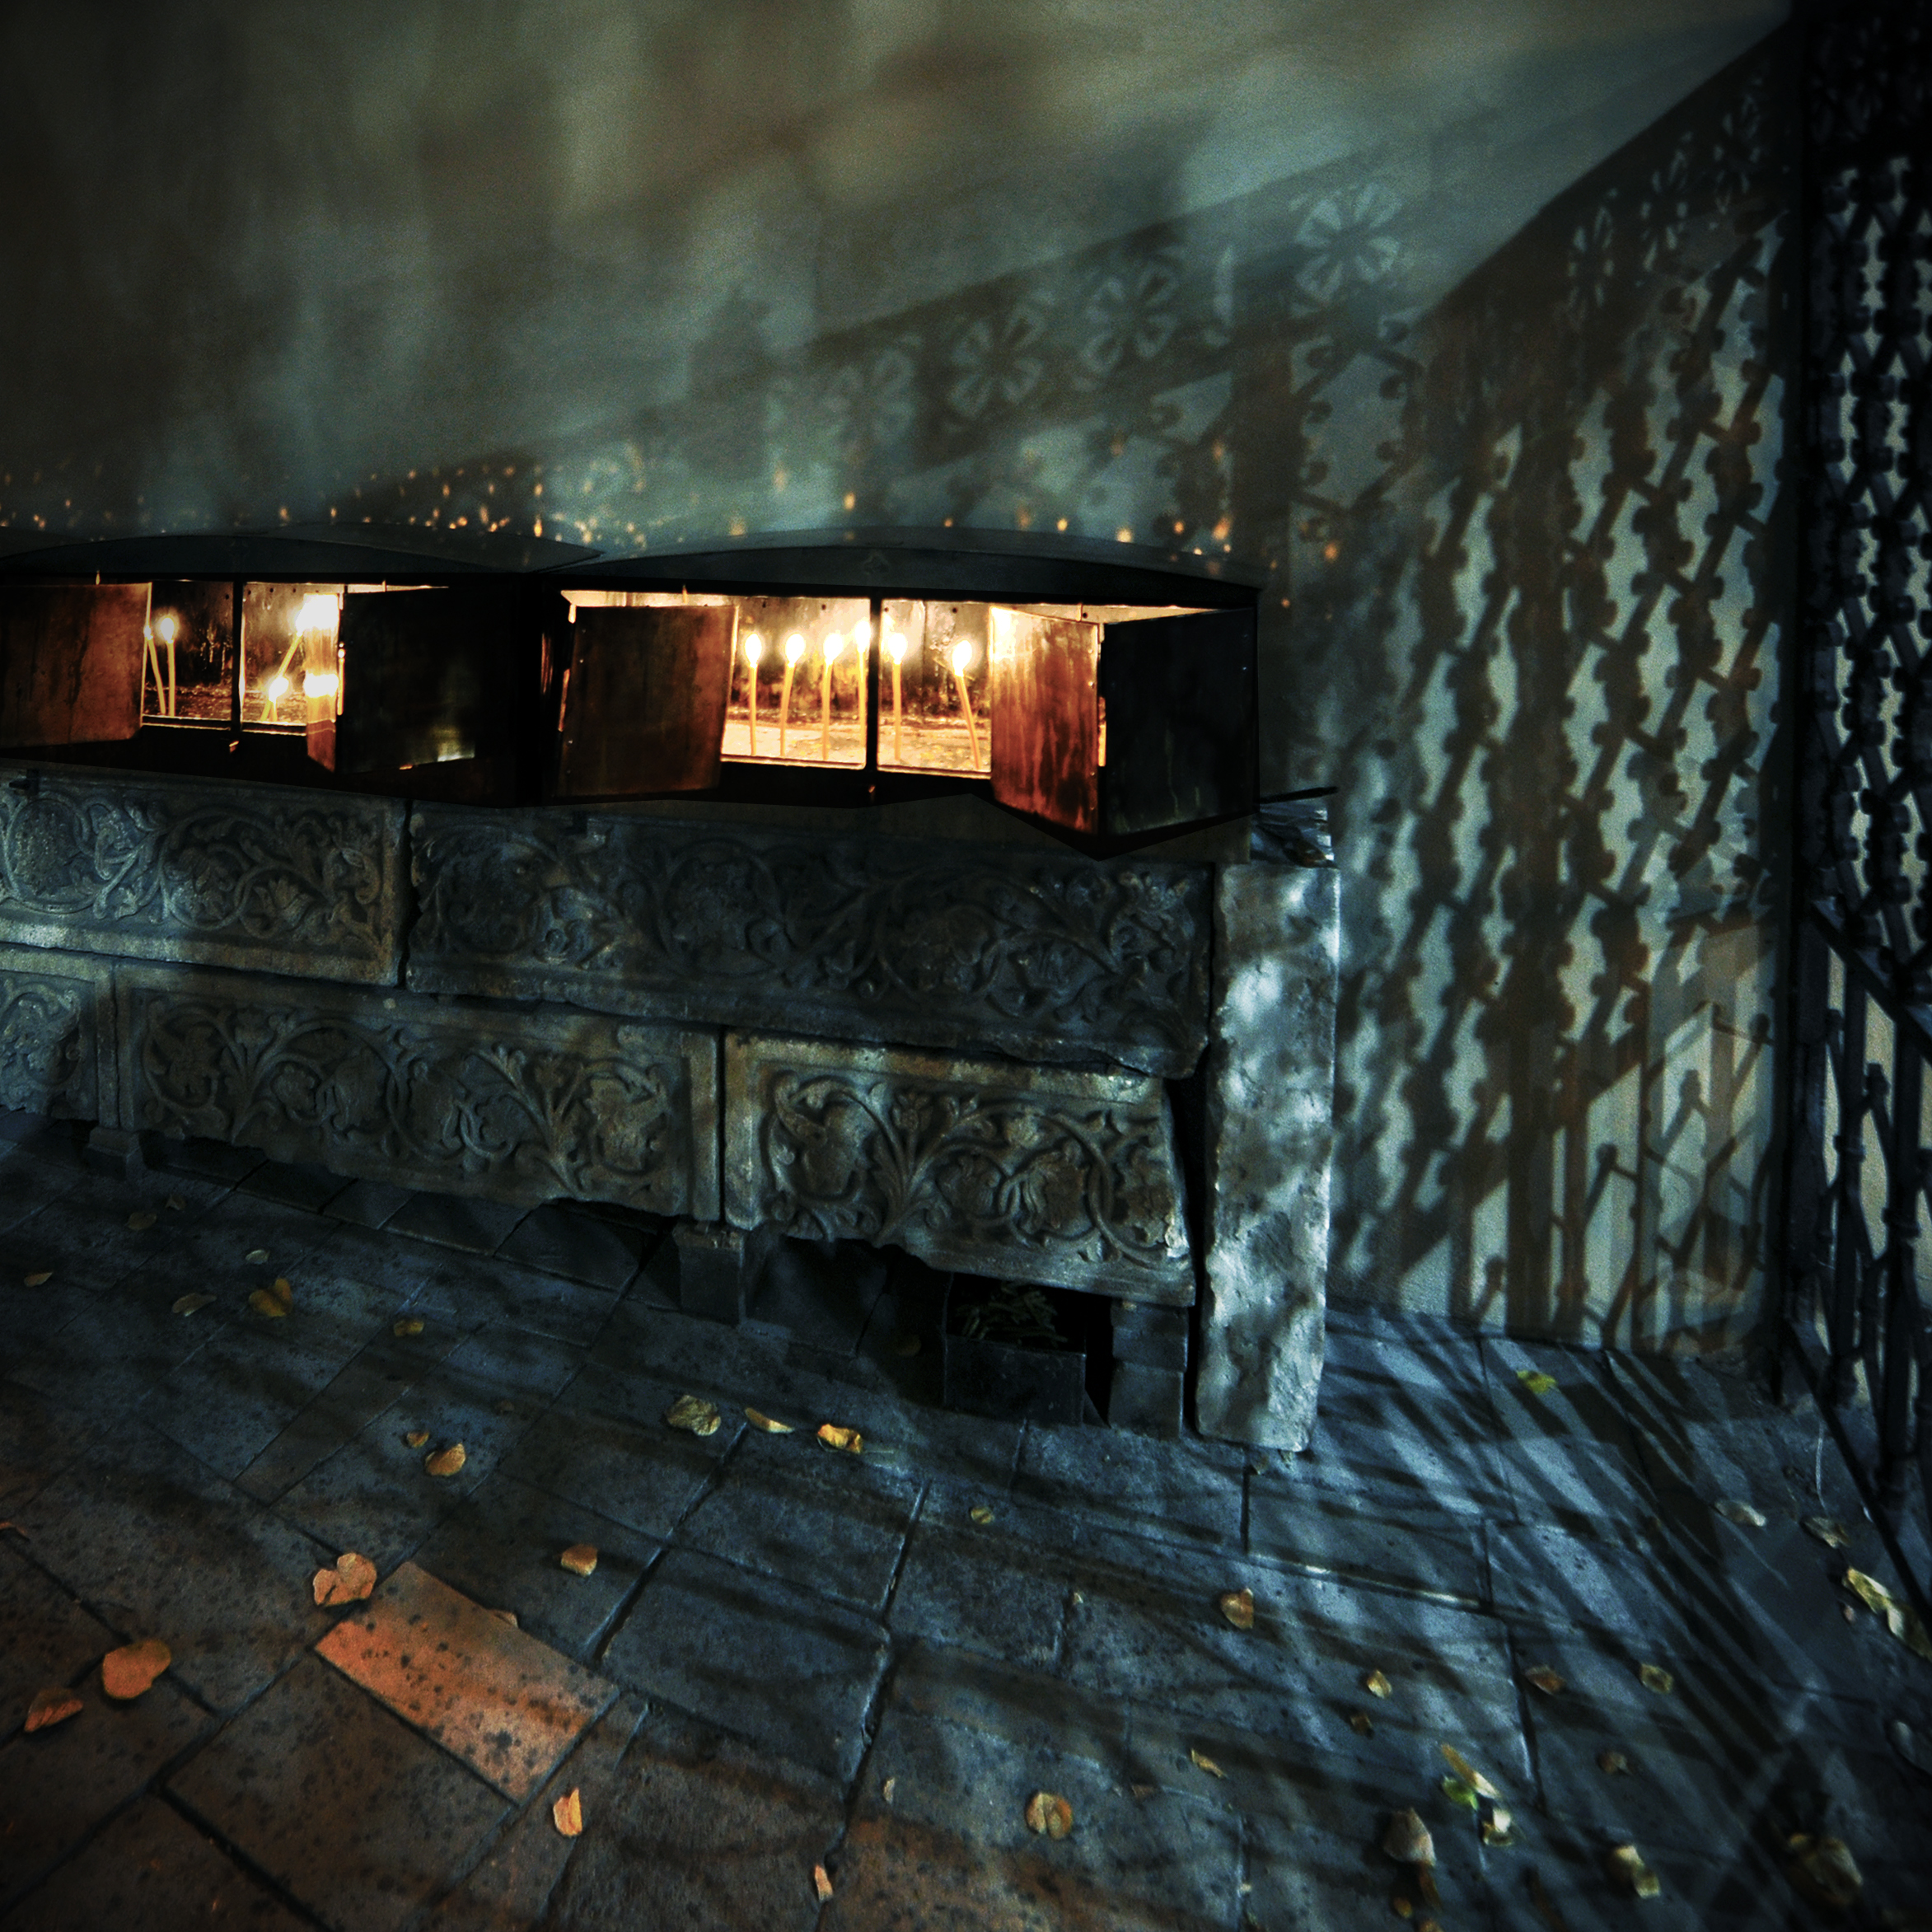
light, architecture, night, photography, house, fall, building, photo, autumn, religion, darkness, church, christian, candle, leaves, photos, religious, shadows, de, candles, courtyard, monastery, churches, fotografie, christianity, romana, orthodox, eastern, romania, bukarest, bucharest, roumanie, convent, screenshot, bor, biserica, arhitectura, orthodoxy, lumina, romanian, ortodoxa, manastirea, manastire, ortodoxia, ortodoxie, ecclesiastical, bisericeasc, cladire, edificiu, bucuresti, shostakovich, curte, centrulvechi, lipscani, centrul, vechi, lmibiiaa19464, stavro, stavropoleos, umbre, lumanari, cre tinism, cre tin, toamna, frunze, lumanare, computer wallpaper